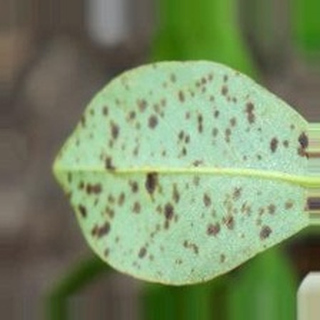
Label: groundnut_rust